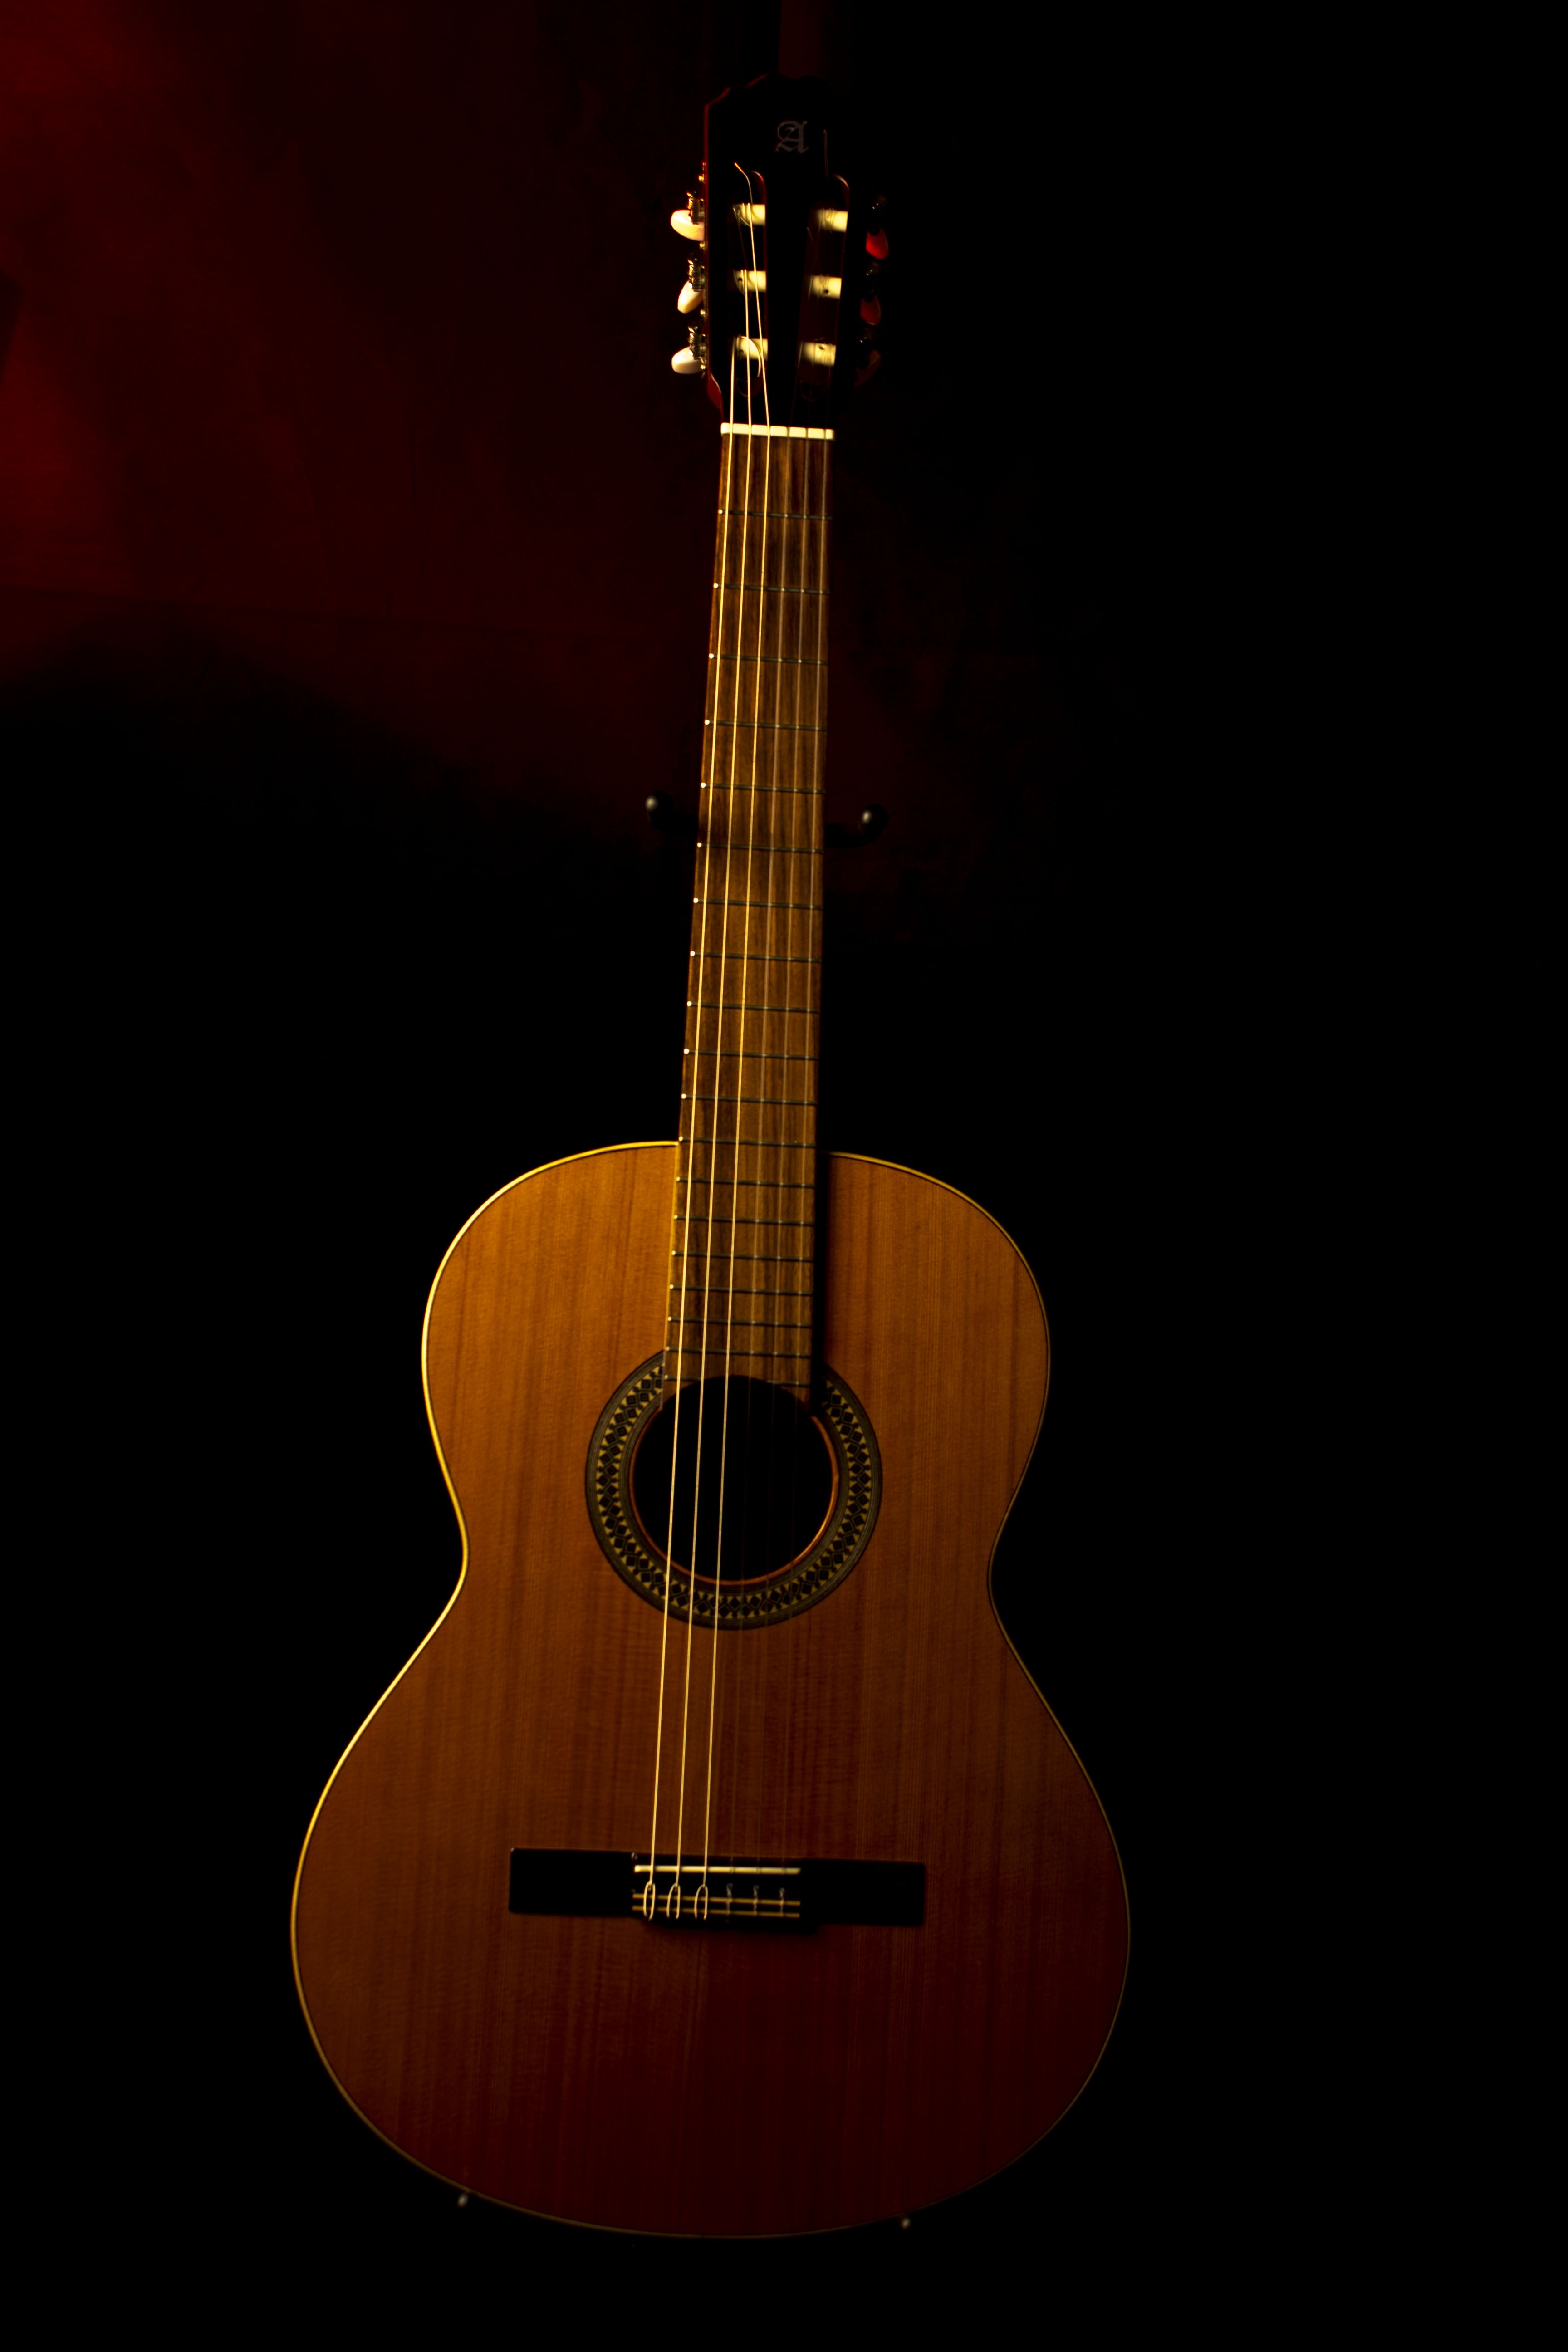
music, guitar, acoustic guitar, instrument, musical instrument, ukulele, illustration, bass guitar, cuatro, spanish guitar, string instrument, playing the guitar, plucked string instruments, slide guitar, acoustic electric guitar, viol, vihuela